Petroleum transport

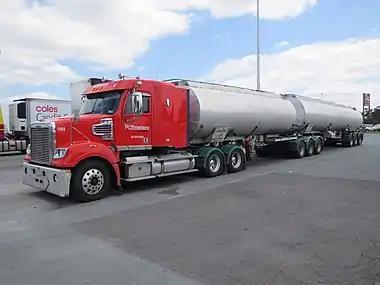
A double tank truck in Australia

Tank cars are another way to move crude oil across a landmass. The oil is loaded into the tank cars, and are moved by a diesel train across the rails to the refinery or the train’s planned destination. Trains can carry a massive amount of this oil by using multiple tank cars. Though each rail car holds a lot less oil than a large marine tanker vessel, when multiple are used a lot of oil can be transported. For example, the DOT-111 tank car is a very common tank car and can hold . If ten tank cars were pulled the train would be carrying of oil, so the amount of volume increases rapidly. The locomotive used to pull these rail cars have a massive amount of horsepower and can be hooked up with other locomotives to increase the power, making the rail car a fairly cost effective way to move this oil. These rail cars, just like the pipelines, can be used to carry a refined fuel instead of crude oil from a refinery to a distributing plant. Rail cars are a common way to move this fuel a long distance to areas where they do not have pipelines set up.